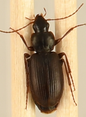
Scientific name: Calathus advena
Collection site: Niwot Ridge NEON (NIWO), plot NIWO_009